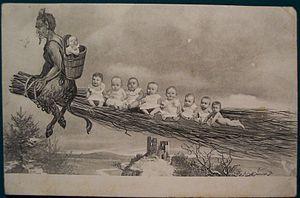
Le Krampus est une créature mythique anthropomorphe et munie de cornes, fréquemment décrite comme « mi-chèvre, mi-démon » et présente dans un certain nombre de folklores européens, comme l'Autriche, la Bavière, la Croatie, la République tchèque, la Hongrie, l'Italie du Nord et le Tyrol du Sud, la Slovaquie et la Slovenie ainsi que le Liechtenstein. Ces folklores lui donnent pour rôle, à l'époque de Noël, de punir les enfants s'étant mal conduits. Il est fréquemment associé à saint Nicolas lors de la fête homonyme, qui, lui, récompense les enfants avec des cadeaux. Son origine reste mal connue, mais certains anthropologues et folkloristes lui attribuent une origine pré-chrétienne.